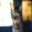
Label: cat